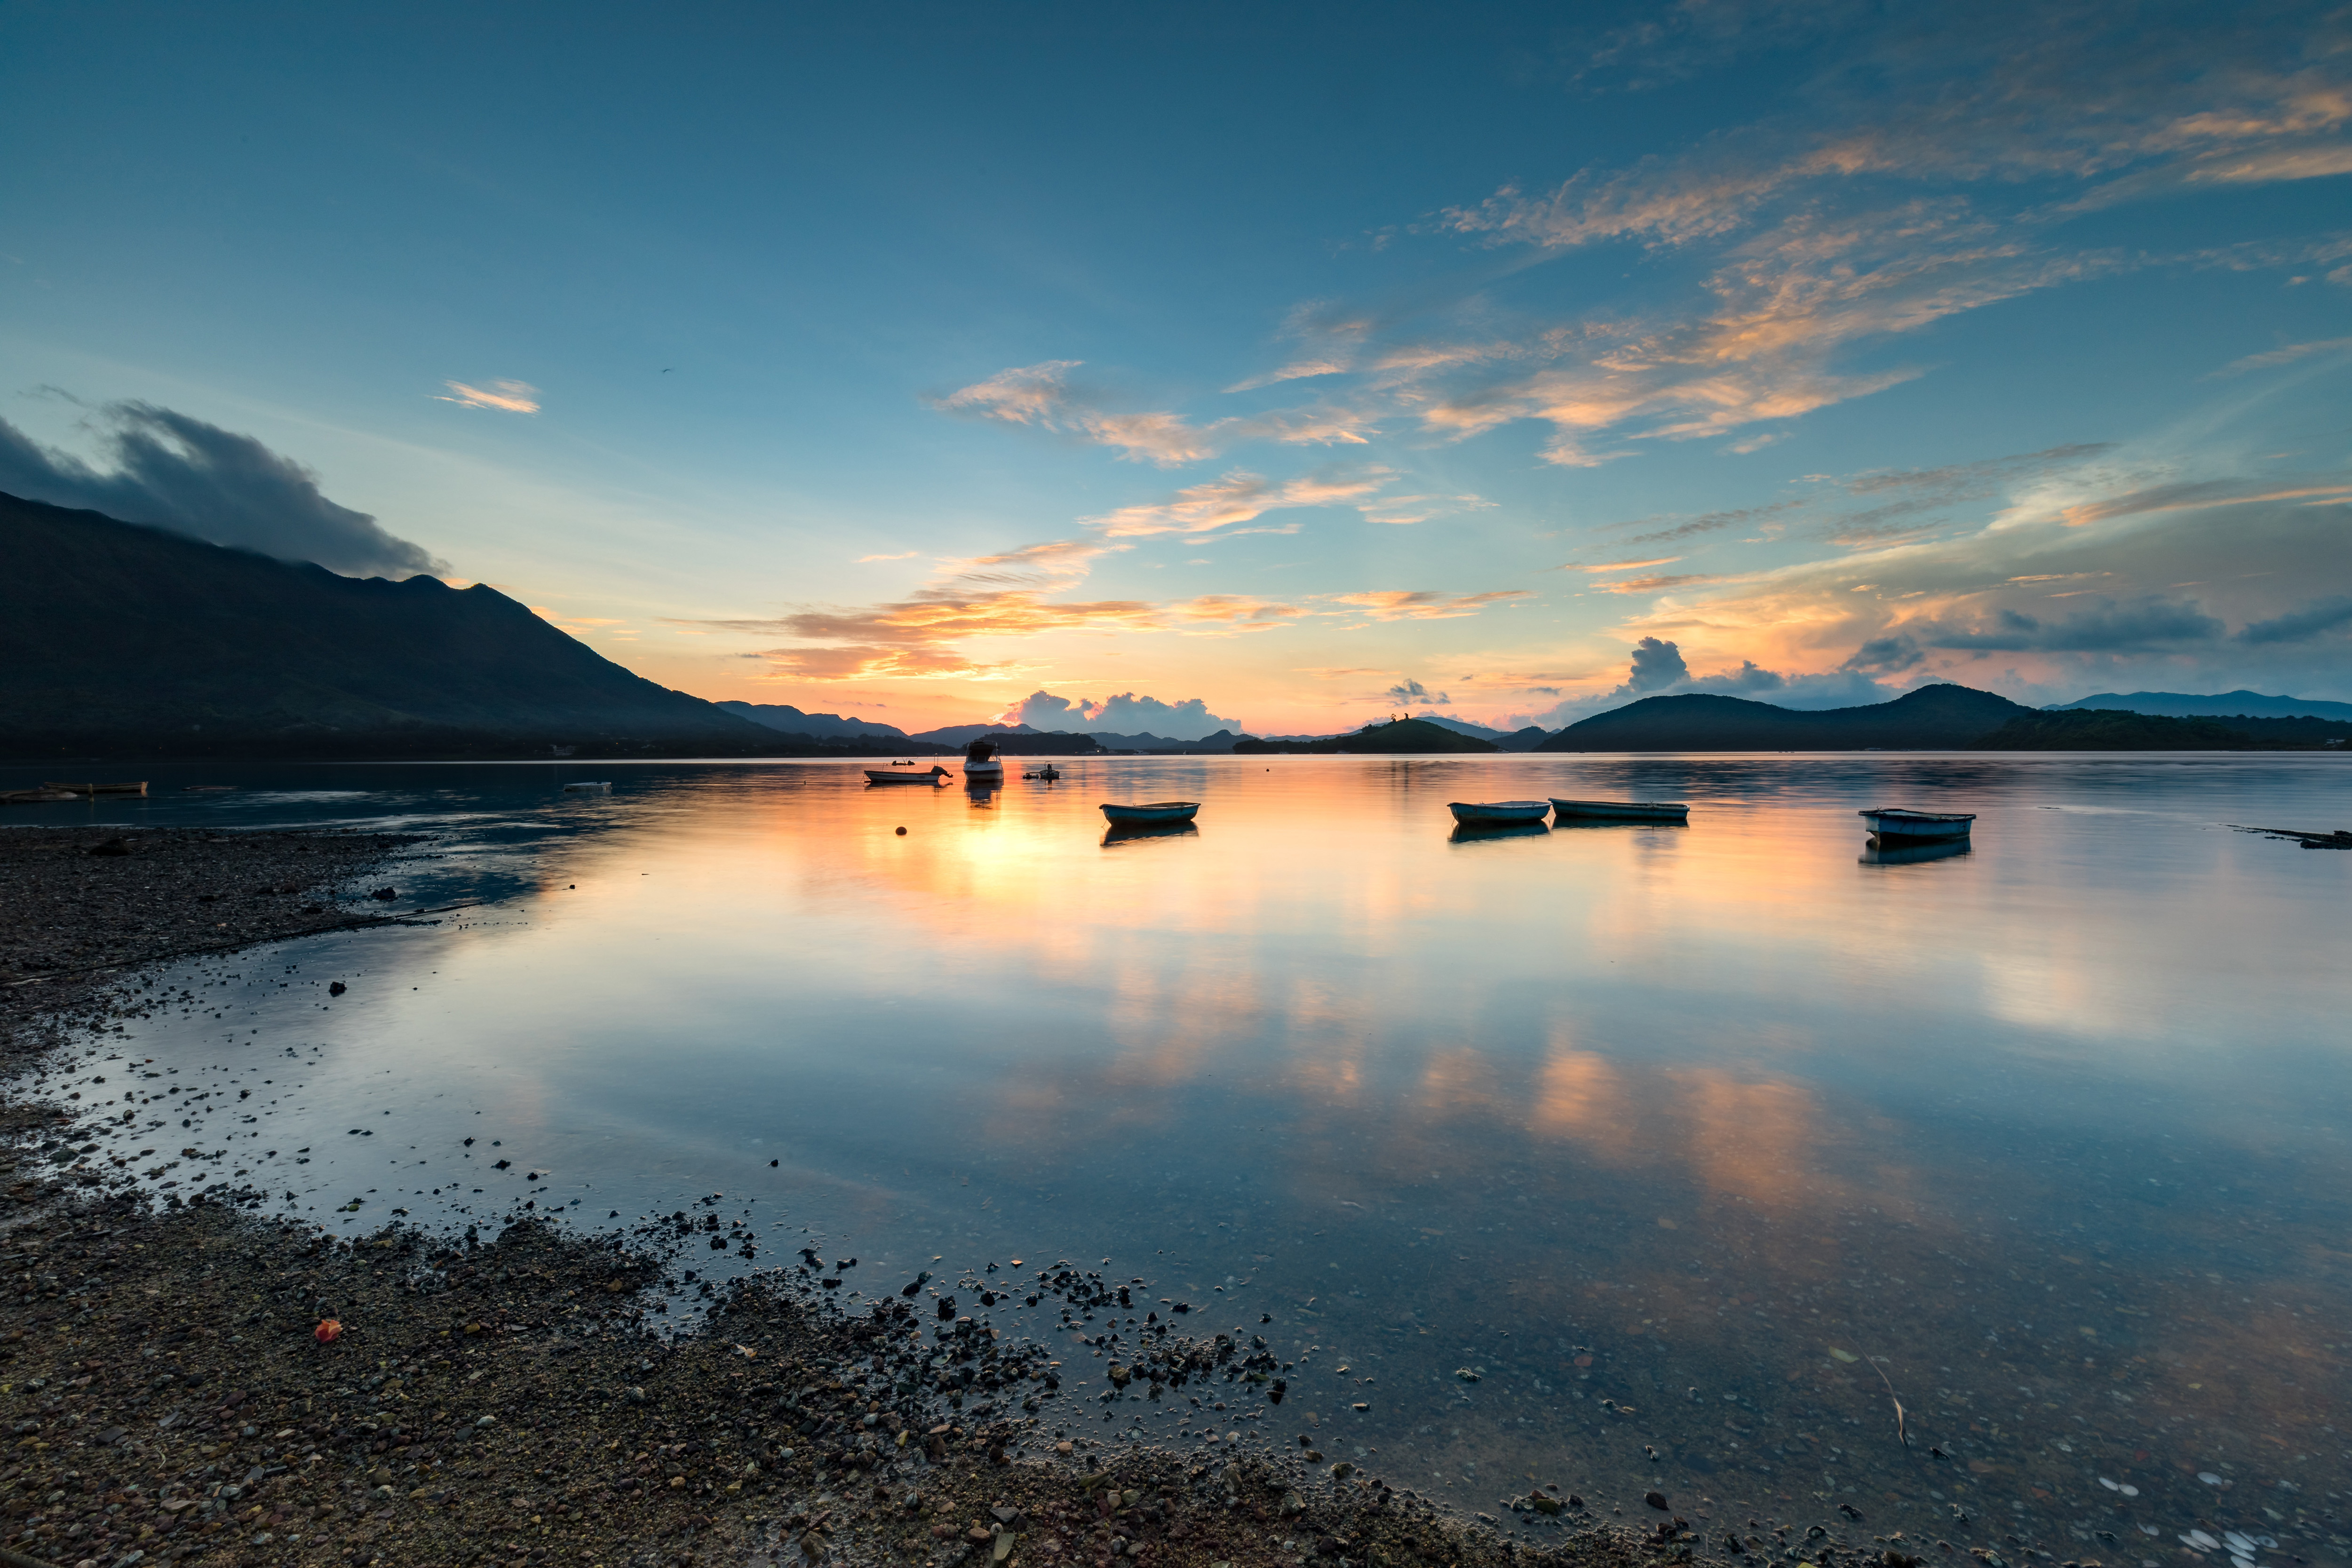
sky, body of water, reflection, nature, water, natural landscape, cloud, blue, lake, loch, sea, horizon, highland, sunset, morning, evening, shore, mountain, calm, lake district, dusk, coast, dawn, landscape, ocean, atmosphere, sound, sunlight, sunrise, hill, river, mountain range, afterglow, reservoir, coastal and oceanic landforms, fell, bay, inlet, meteorological phenomenon, fjord